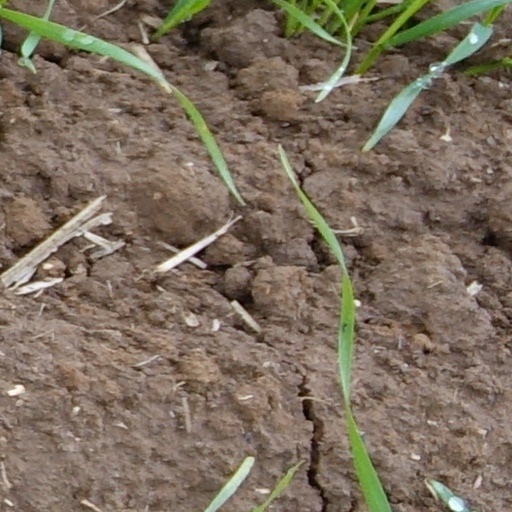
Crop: wheat